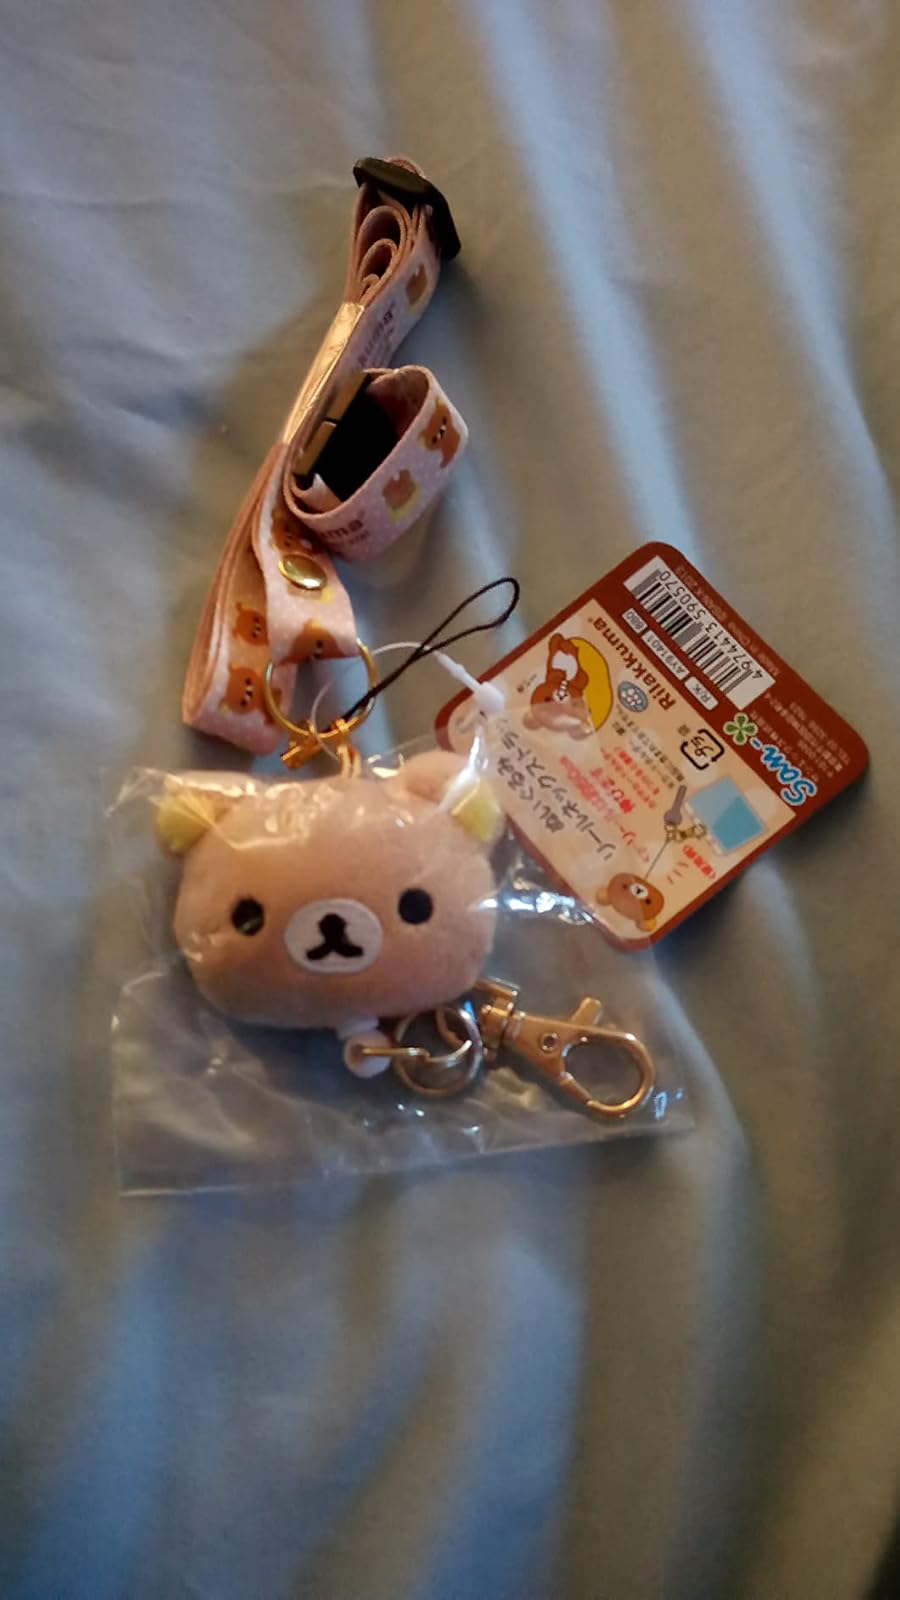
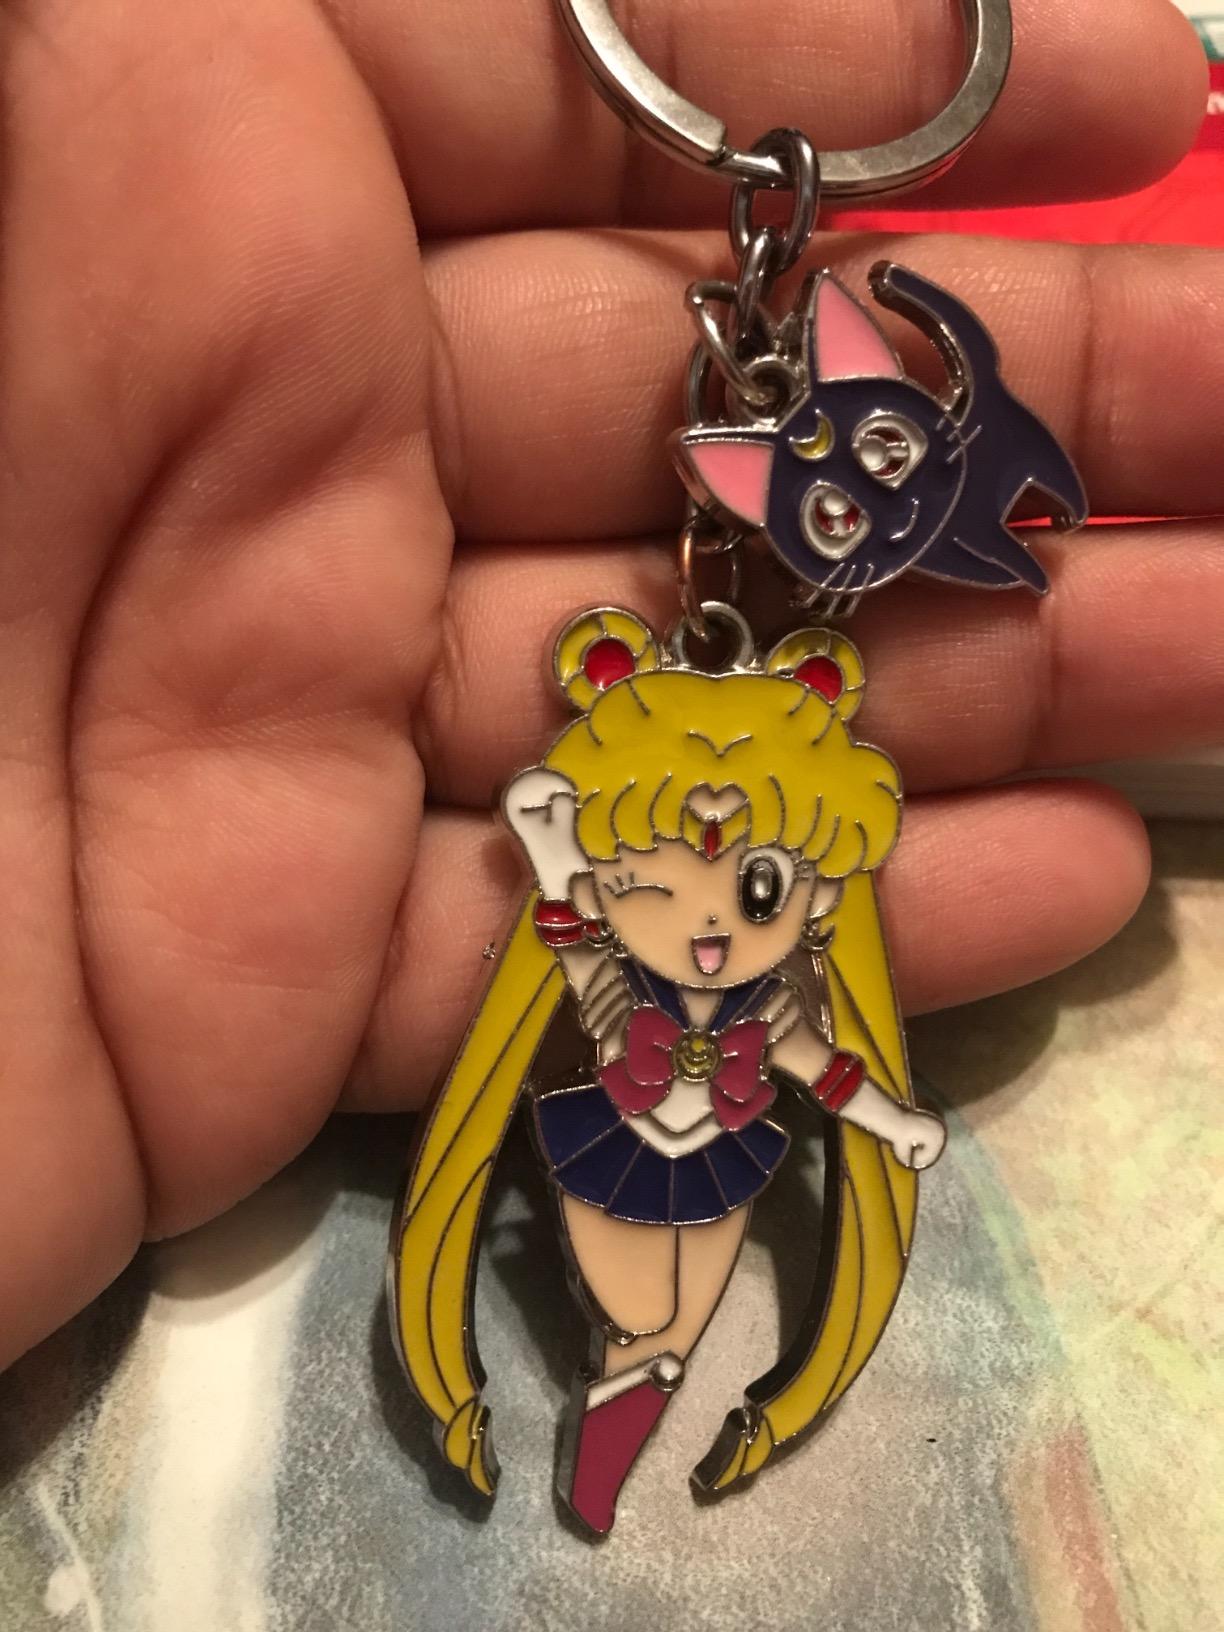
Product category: accessories_keychain
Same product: no